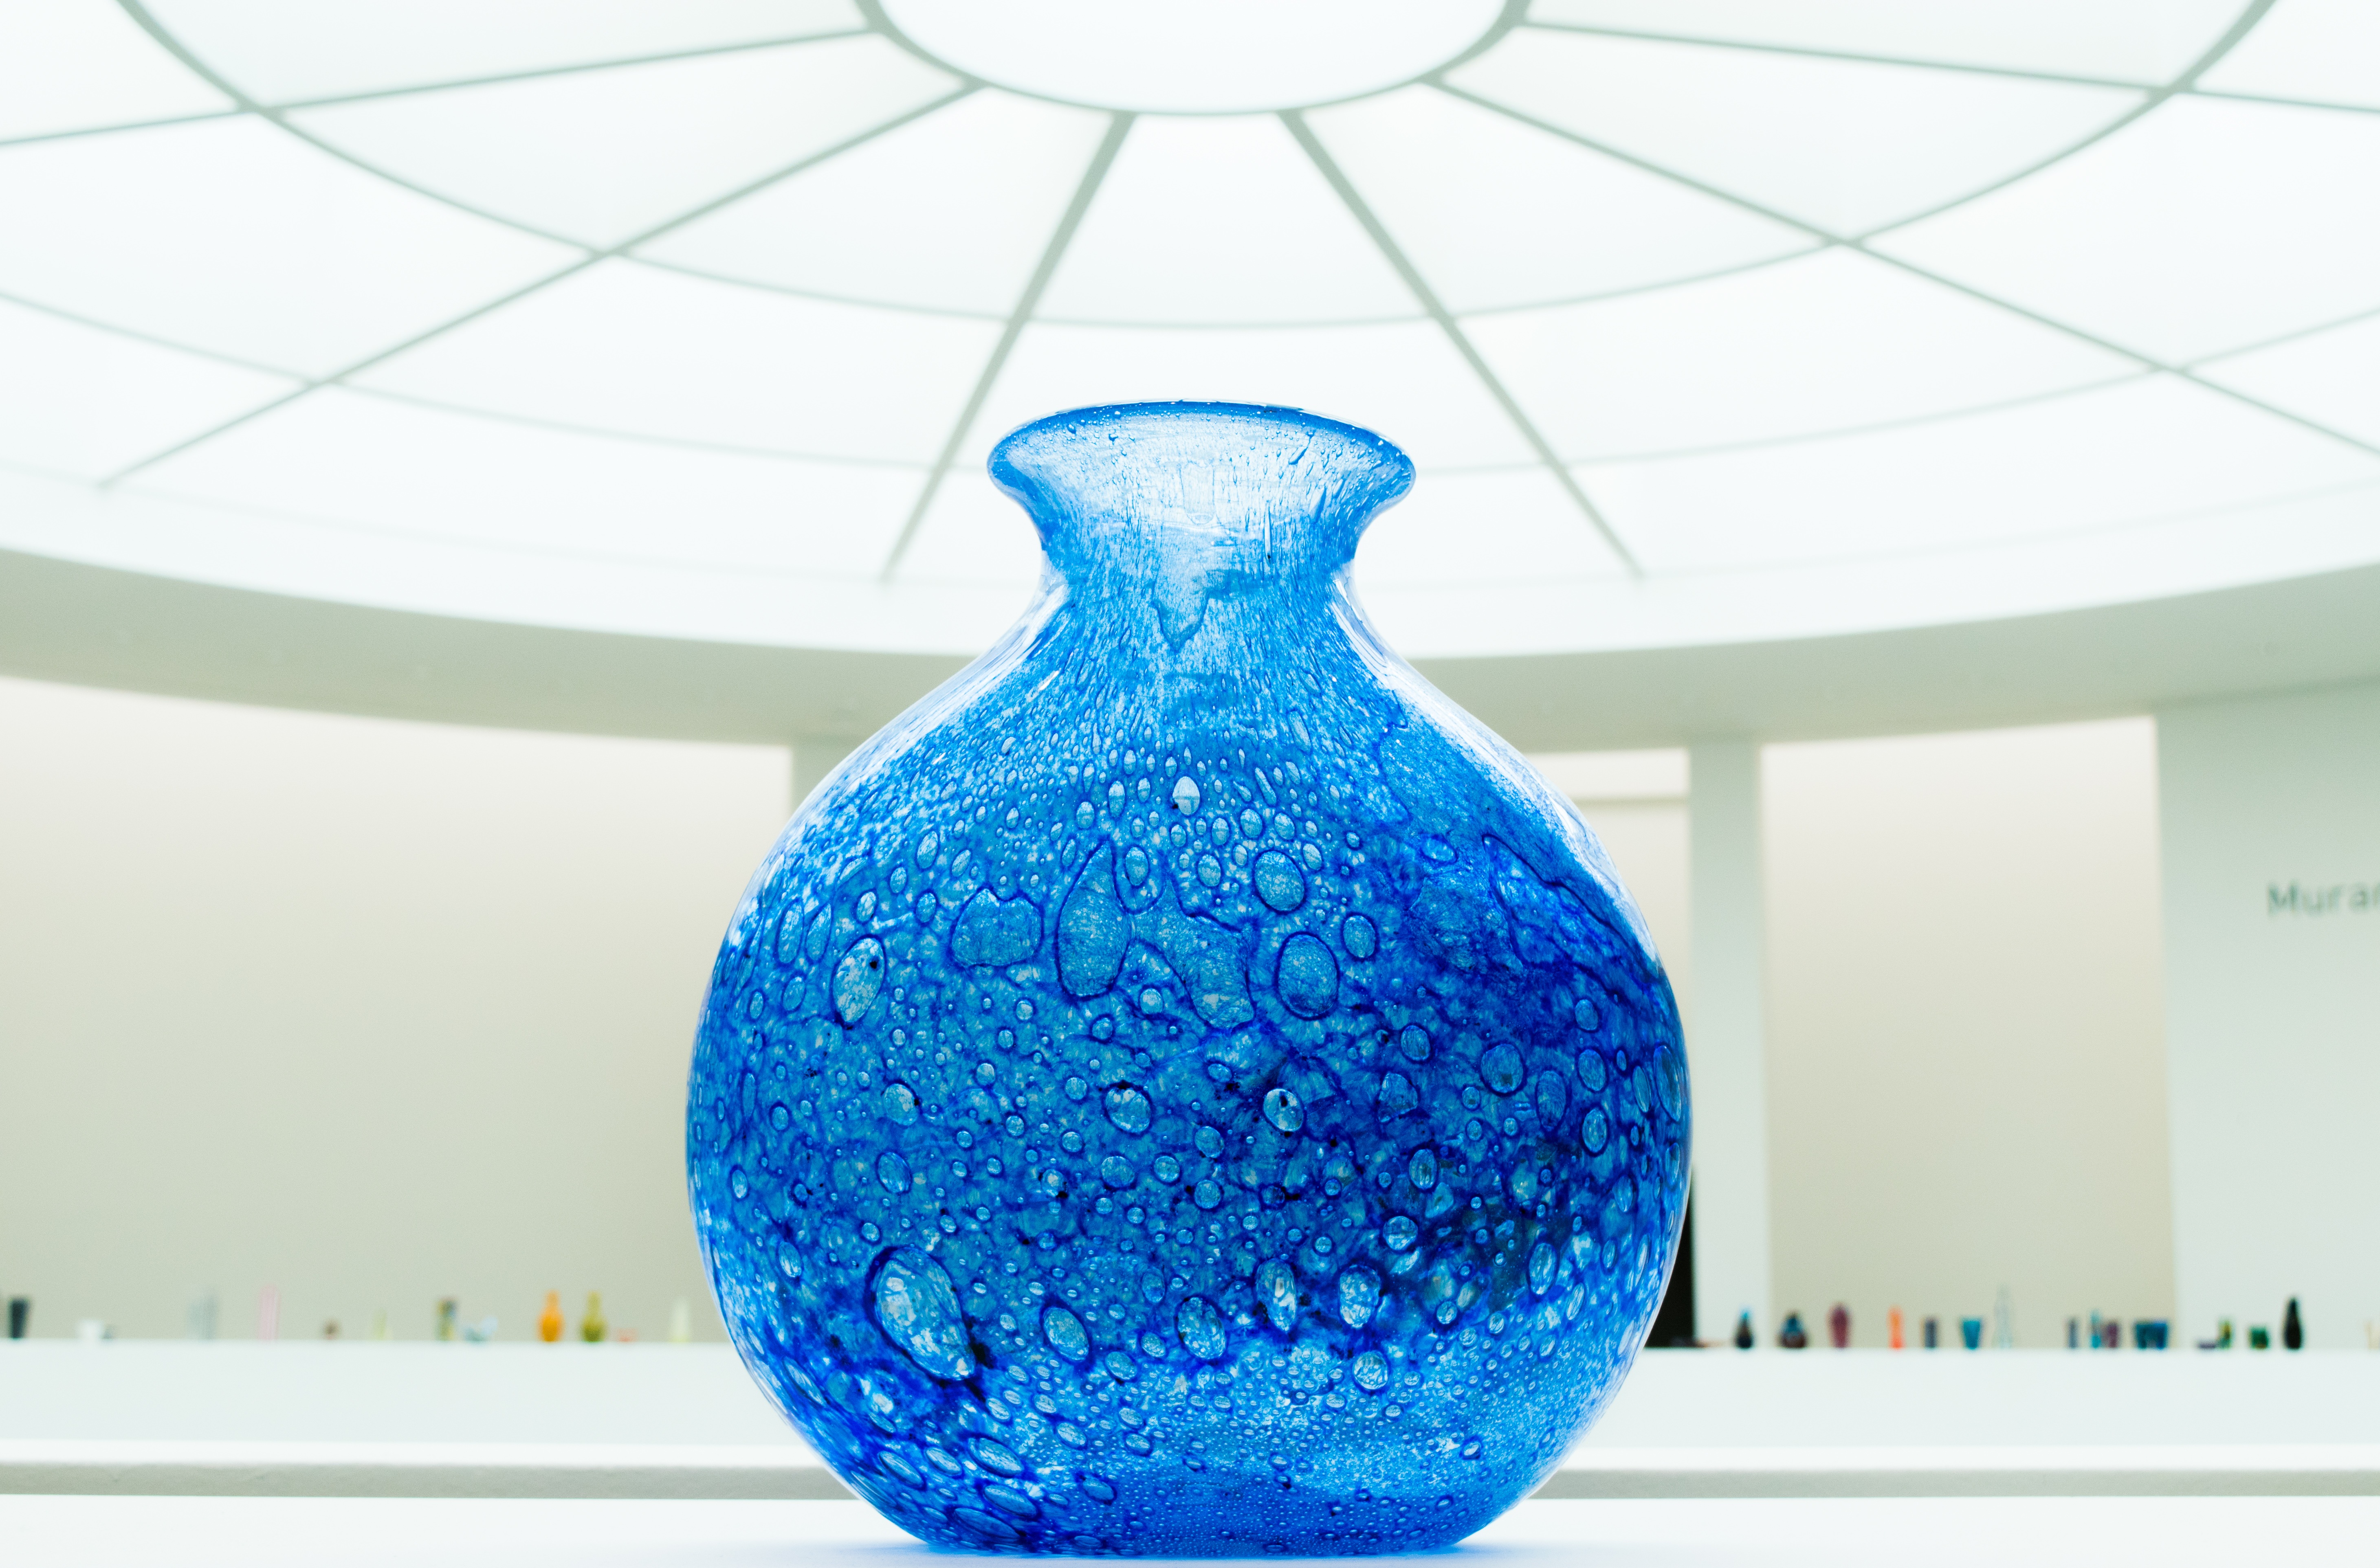
glass, vase, decoration, ceramic, calm, blue, lighting, art, lights, aqua, crafts, design, beauty, sphere, joy, handmade, murano, traditional, highlights, crock, blue and white porcelain, glitters